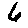
Label: 6